Deutschland (1905)

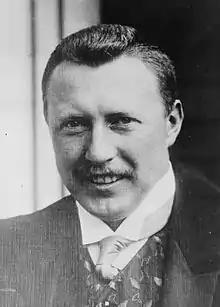
Wilhelm Filchner

In 1909 Wilhelm Filchner began his preparations for the Second German Antarctic Expedition, to the Weddell Sea. He wished to land there, and to examine the nature of the connection between the eastern and western sectors of the still largely unexplored Antarctic continent. "Bjørn" was again available, at the increased price of £12,700 (around £1,300,000 present-day). Filchner, with greater financial resources than Shackleton, considered this a fair price, and bought her, renaming her "Deutschland". She was then taken to the Framnæs Mekaniske Værksted shipyard in Sandefjord for extensive modification; later, in the Blohm and Voss shipyard in Hamburg, her engine capacity was increased to 300 hp. This could provide a speed of around 7 knots in suitable weather, burning approximately 6 tons of coal daily – 3 at half-speed.